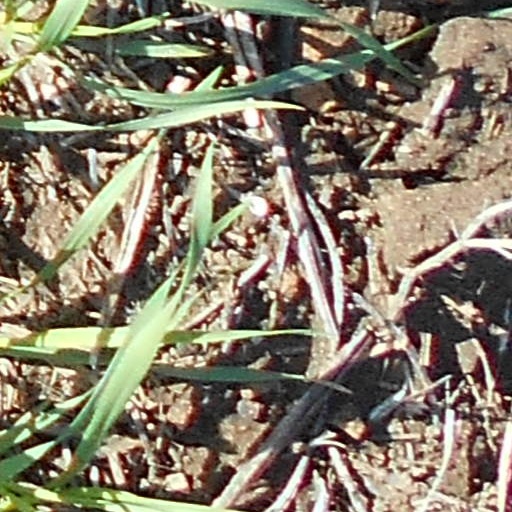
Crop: wheat